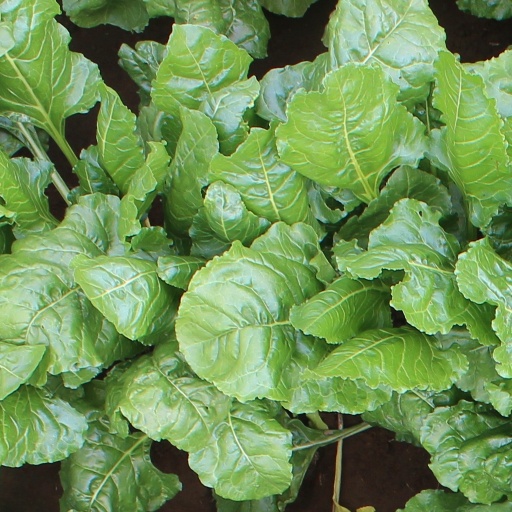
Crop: sugar beet